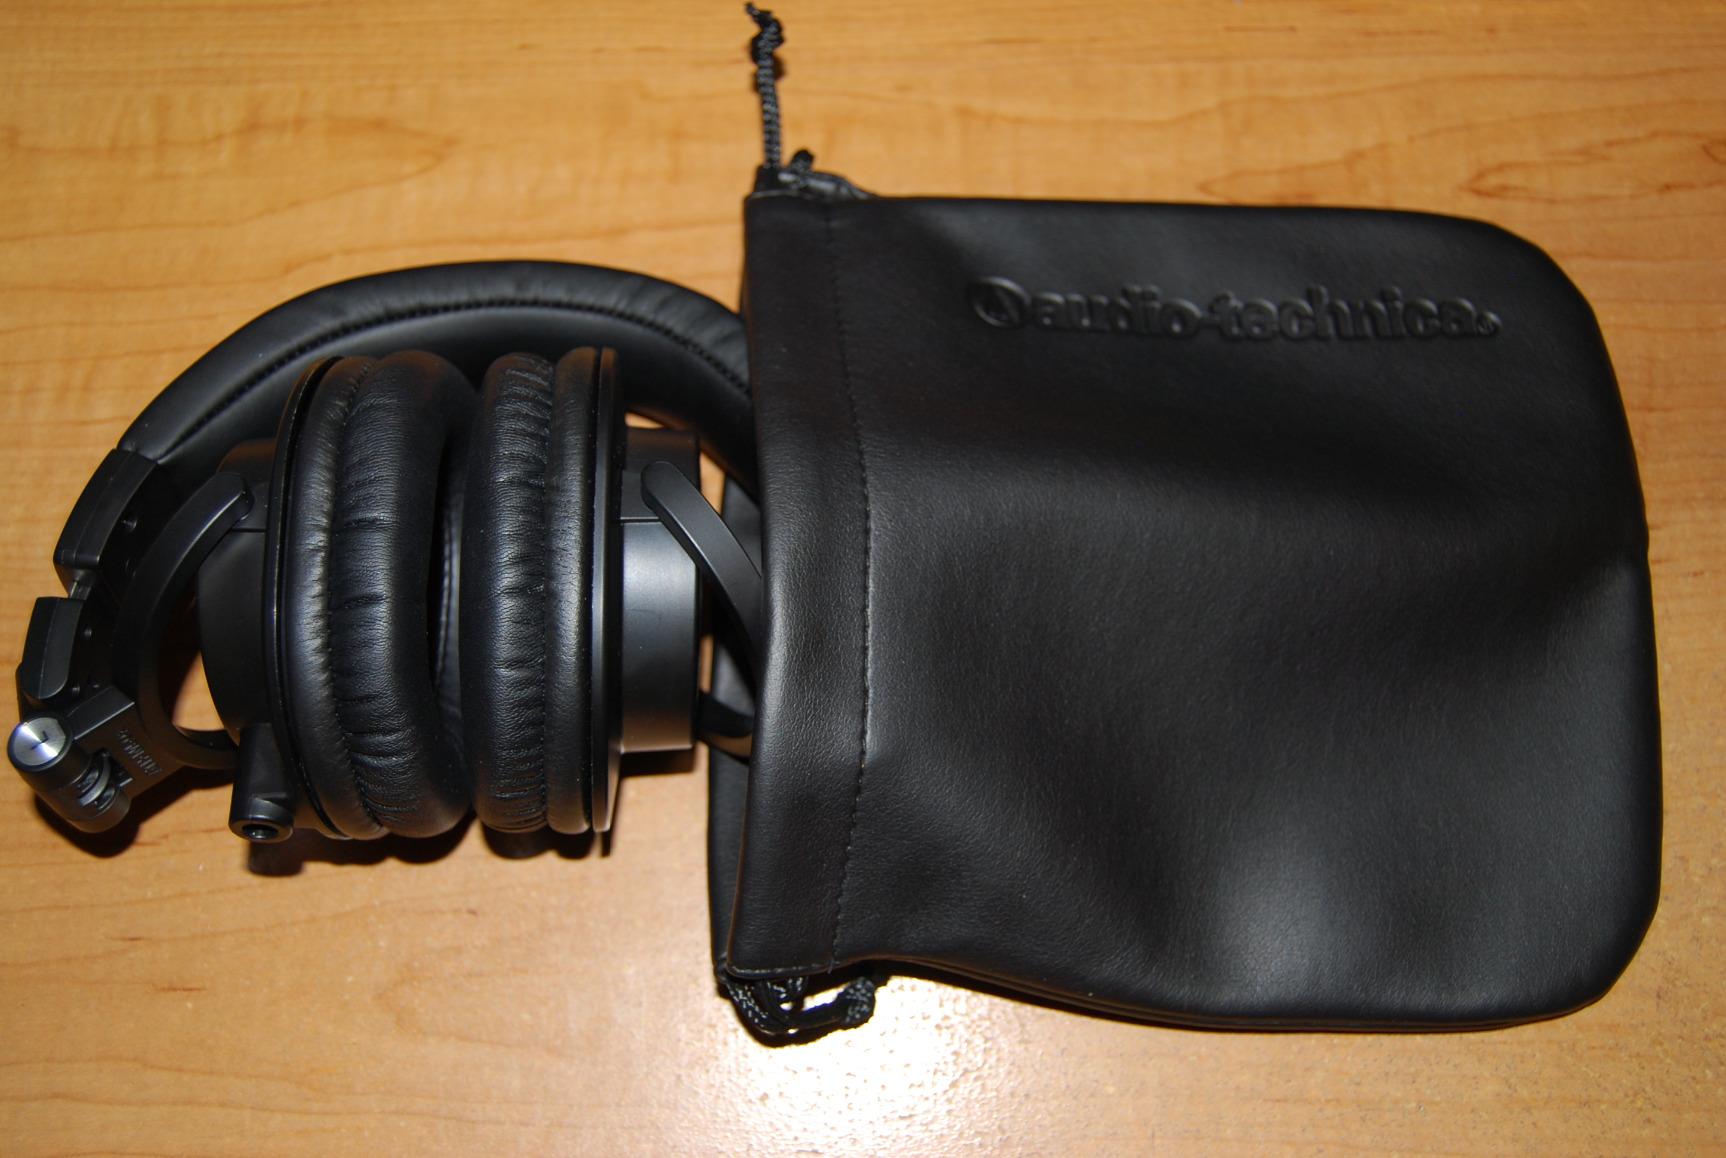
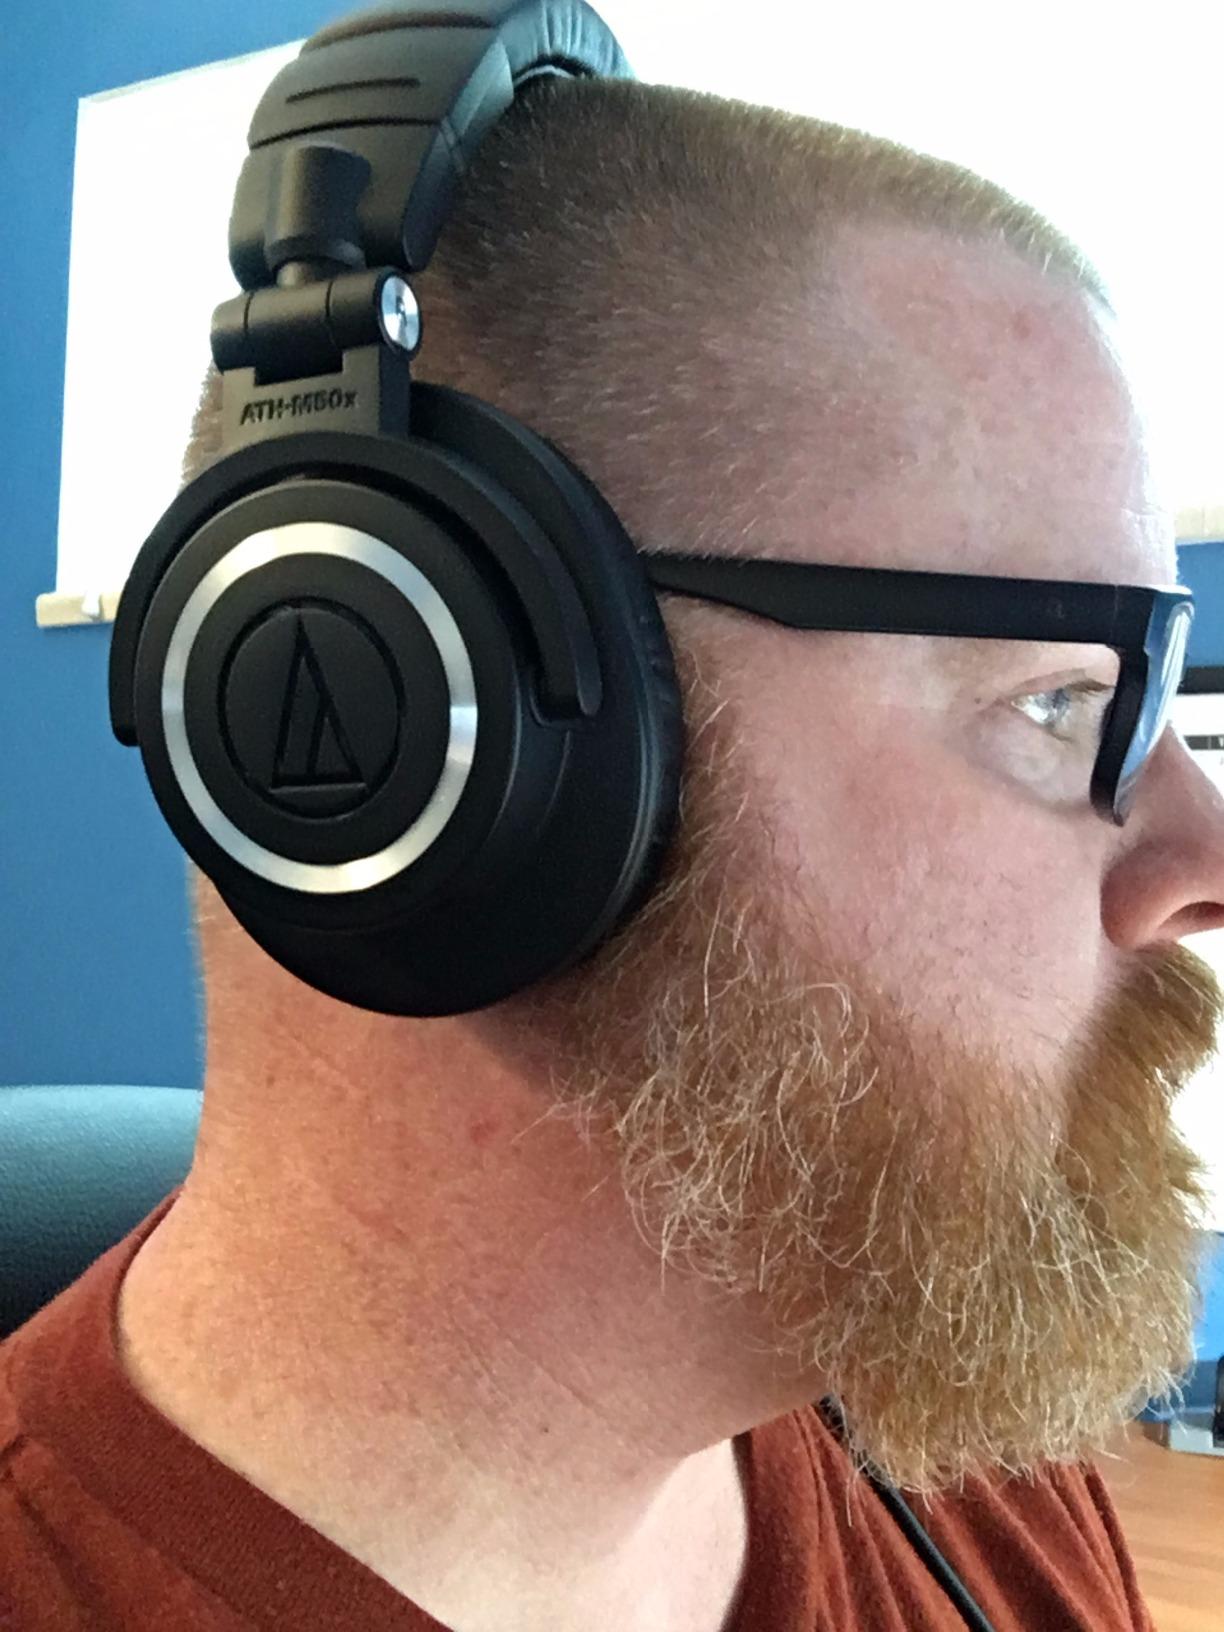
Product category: headphones
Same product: yes